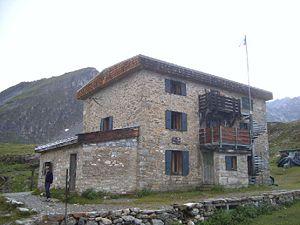
Refuge du Col de la Vanoise, Pralognan-la-Vanoise.
Le refuge du Col de la Vanoise, anciennement refuge Félix Faure, est un refuge situé en France dans le département de la Savoie en région Auvergne-Rhône-Alpes. Il appartient au la Fédération française des clubs alpins et de montagne. Le refuge est équipé du gaz, du chauffage, de couvertures et du nécessaire de cuisine.
La Fédération française des clubs alpins et de montagne, couramment désignée sous le nom traditionnel de Club alpin français, est une fédération de clubs visant à promouvoir et encadrer de nombreuses activités liées à la montagne. Elle est notamment connue des alpinistes et des randonneurs comme étant le gestionnaire d'environ 120 refuges de montagne souvent gardés par des professionnels.